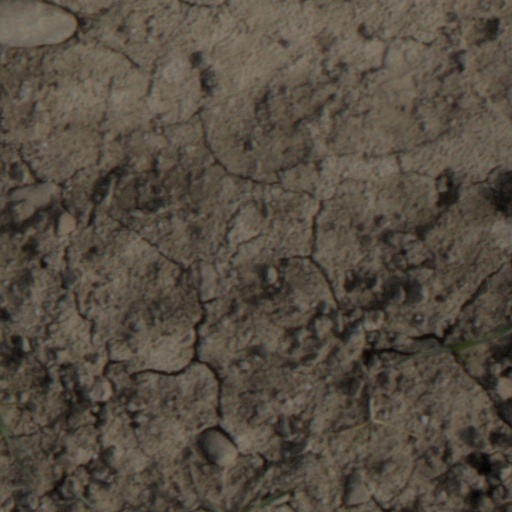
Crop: wheat